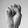
ASL letter: S